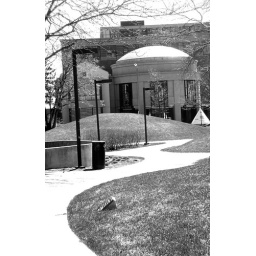
Van Andel Museum 3 in black & white